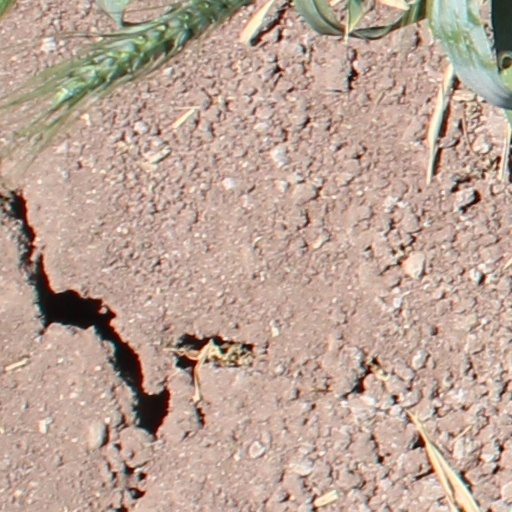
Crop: wheat